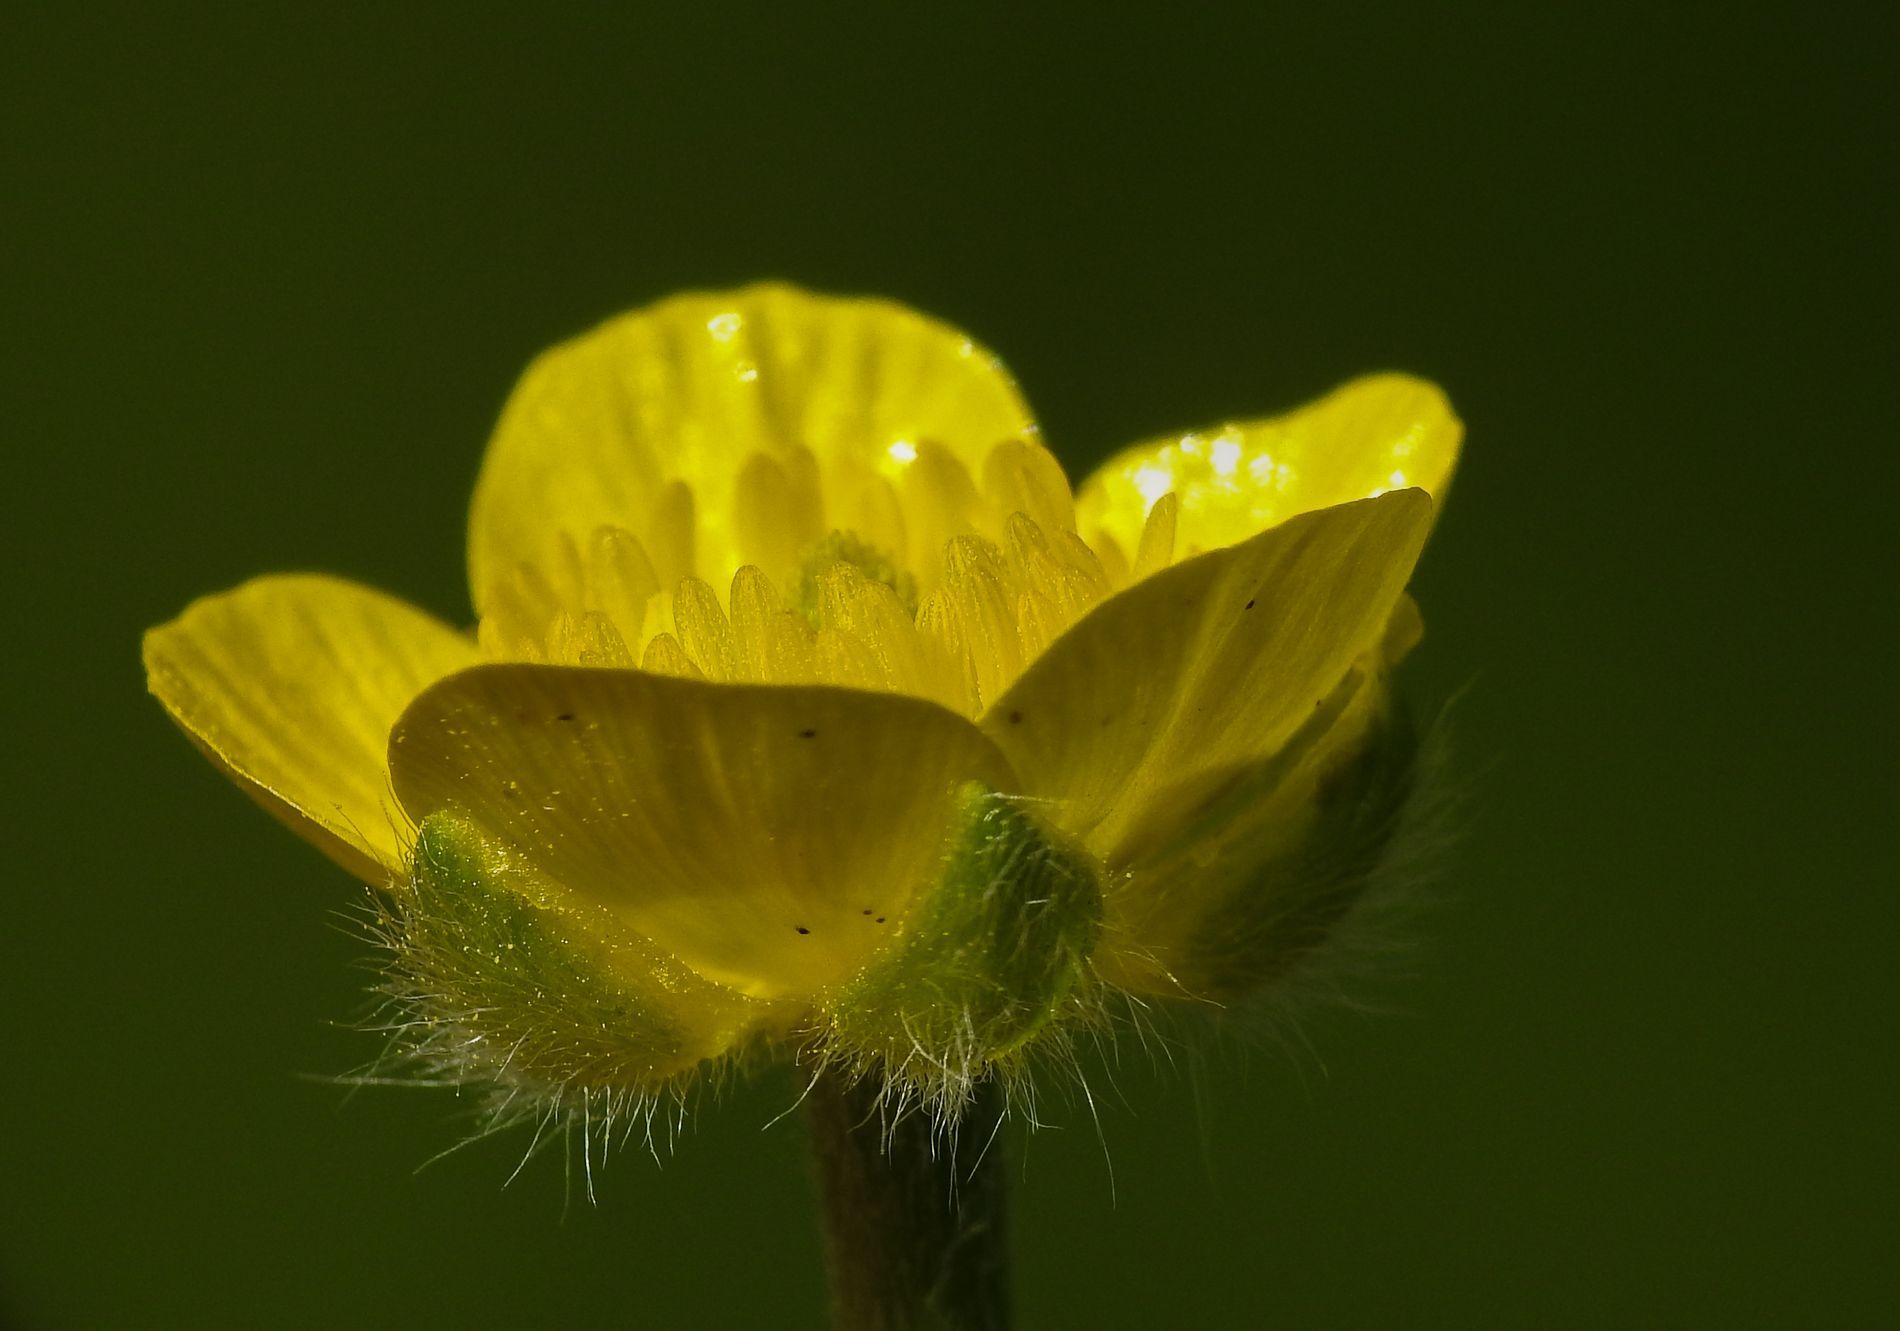
Yellow Flower
This photo is of a bright yellow flower. The glossy petals show off their slightly translucent texture and smooth surface. Fine hairs are visible on the flower and stem. The background is dark, soft, and blurry, which contrasts beautifully with the yellow color of the petals and makes the flower stand out clearly in the frame. The lighting appears artificial.
The lighting in this photo appears to be  from a dim lamp. The lighting is soft, enhancing the texture of the flower, making the petals appear luminous and golden. The angle of the photo is a low, slightly upward macro perspective. This angle makes the flower appear more beautiful and prominent, revealing the fine details on the underside of the petals.
Labels: Flower, Geranium, Plant, Petal, Pollen, Anemone, Daisy, Daffodil, Bud, Sprout, background